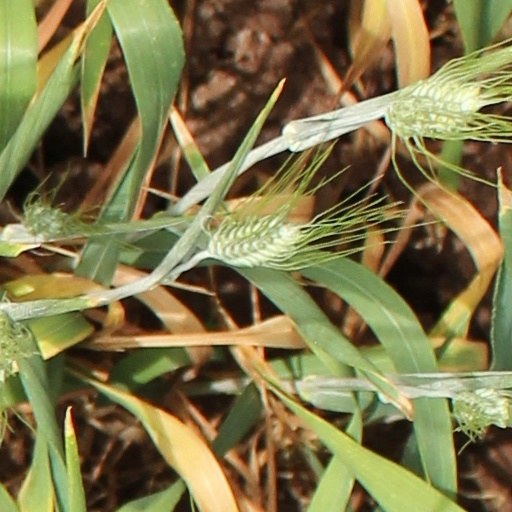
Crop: wheat